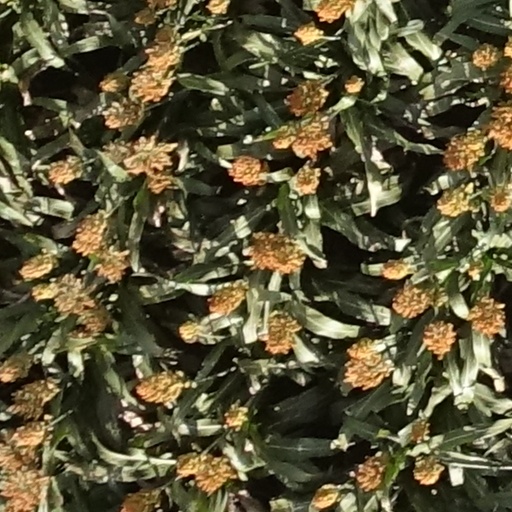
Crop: sorghum